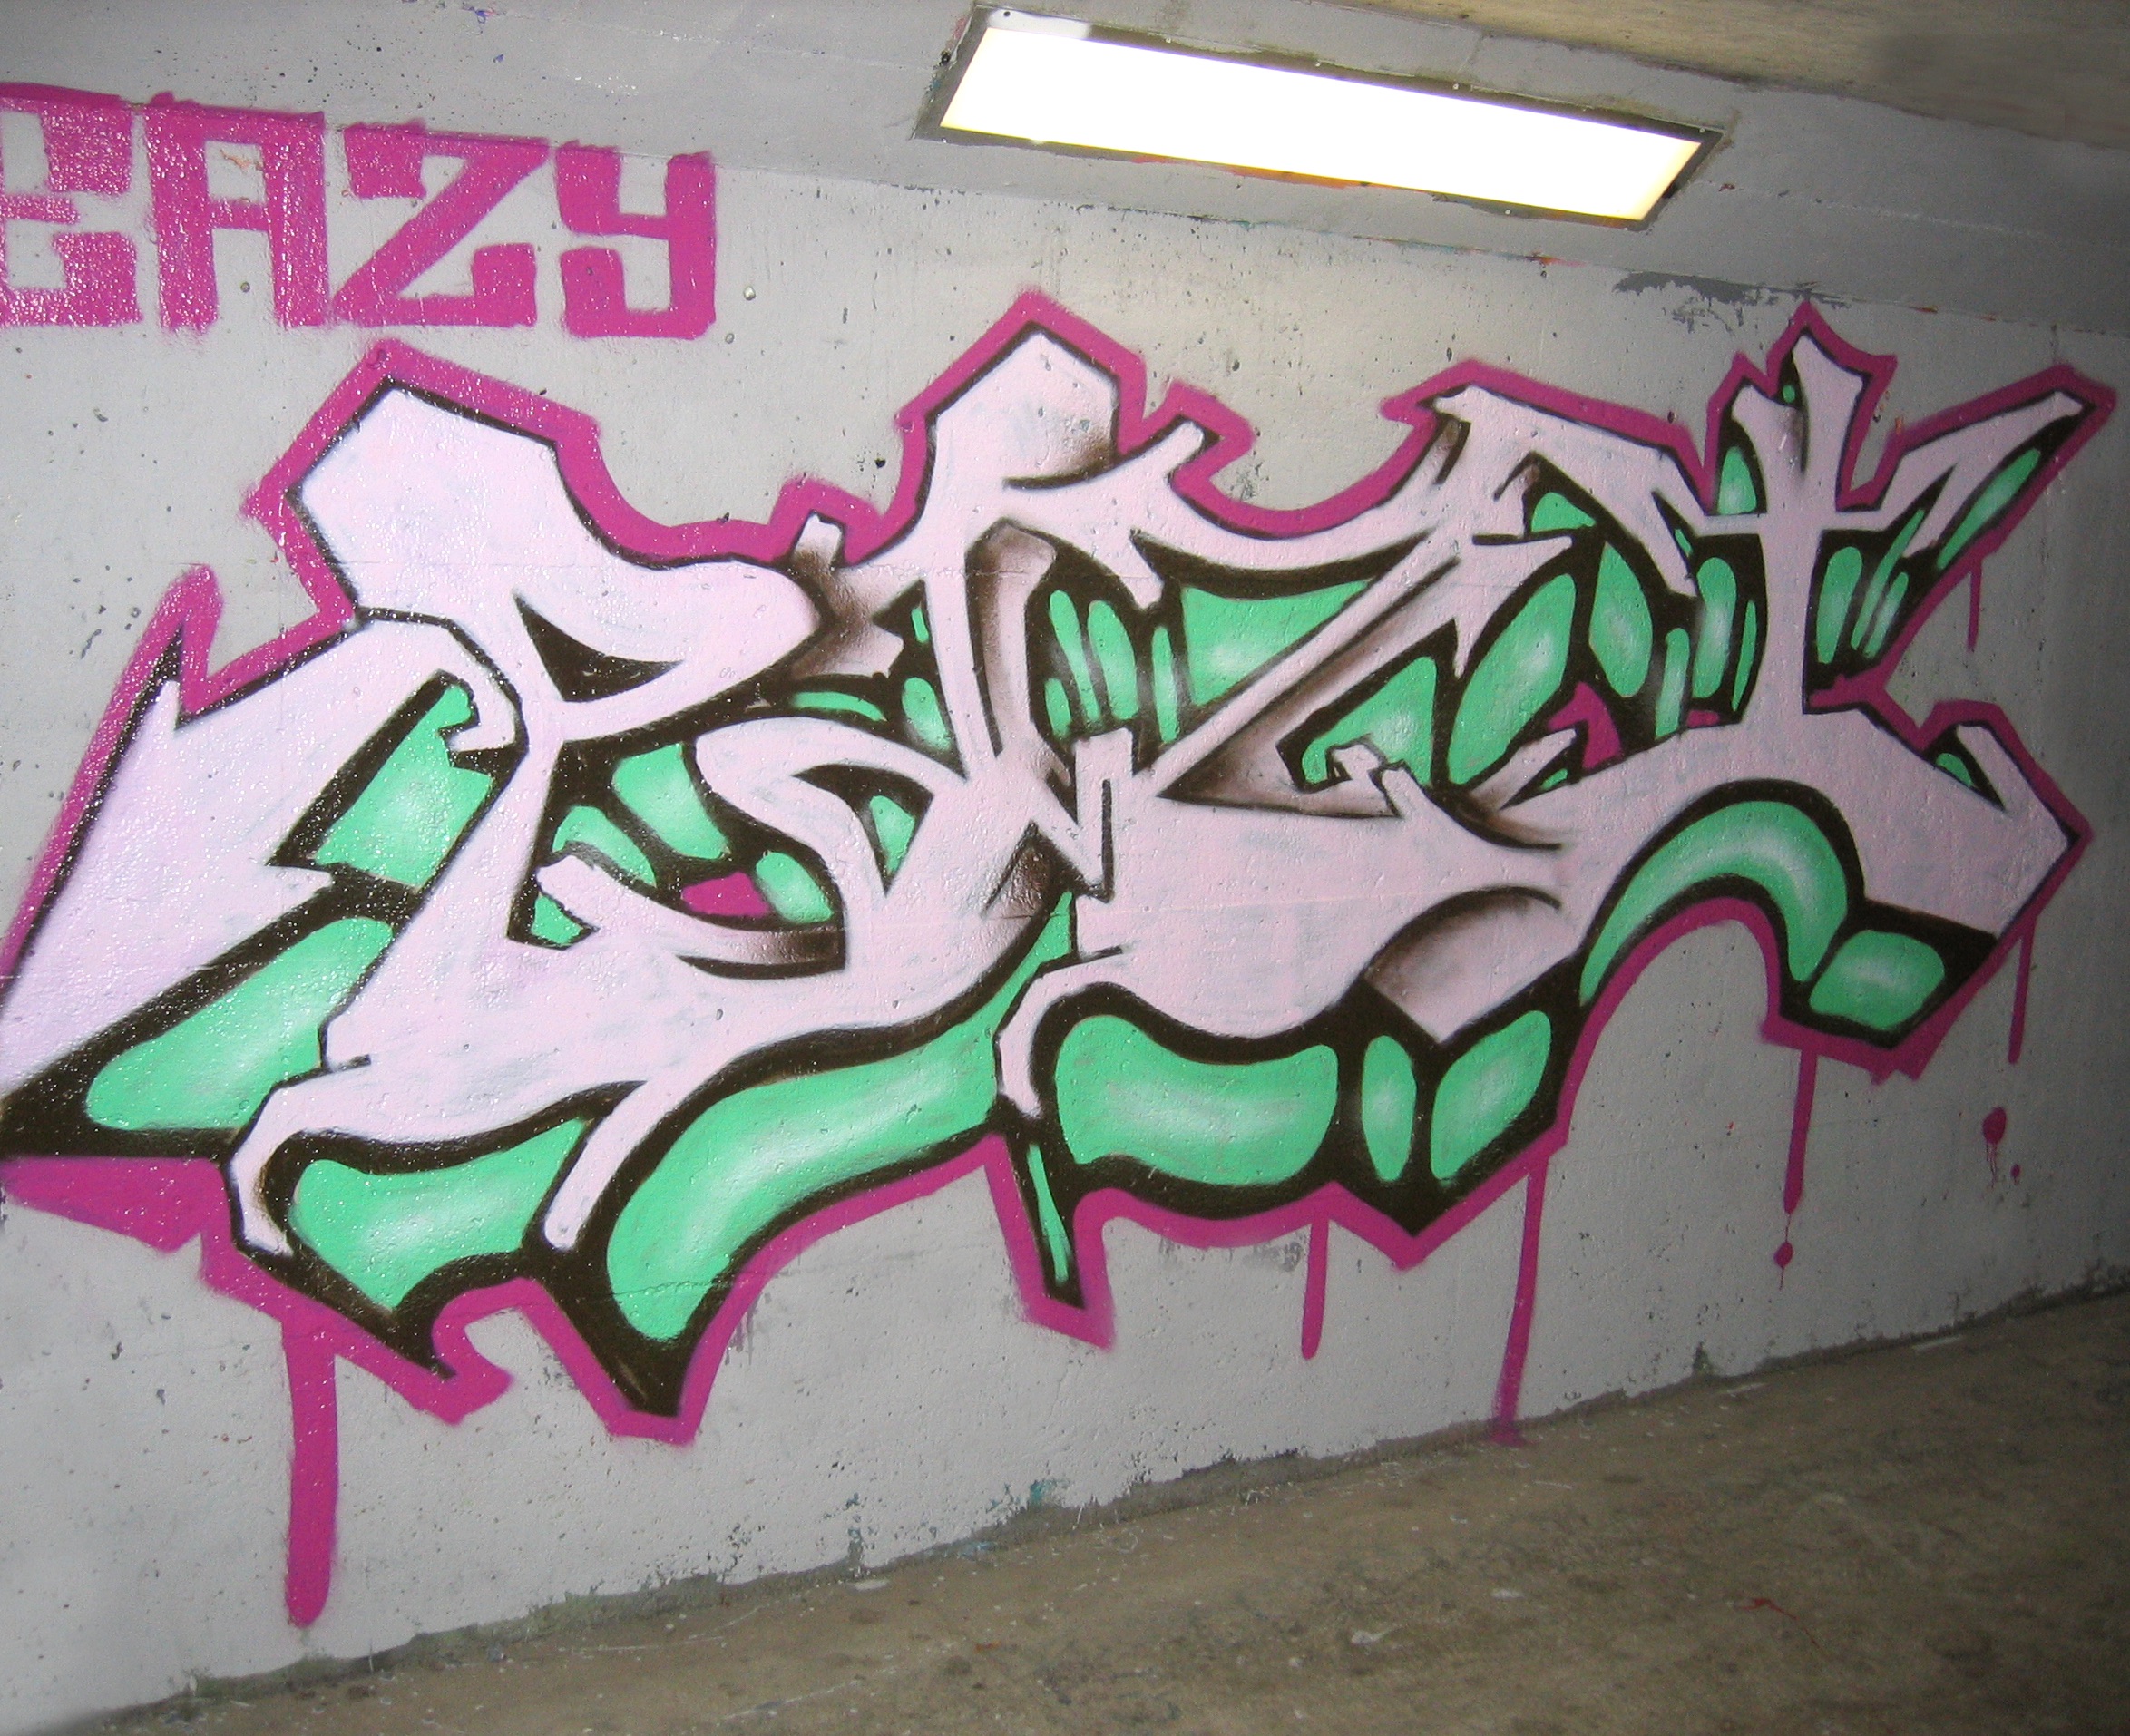
wall, graffiti, street art, art, urban area